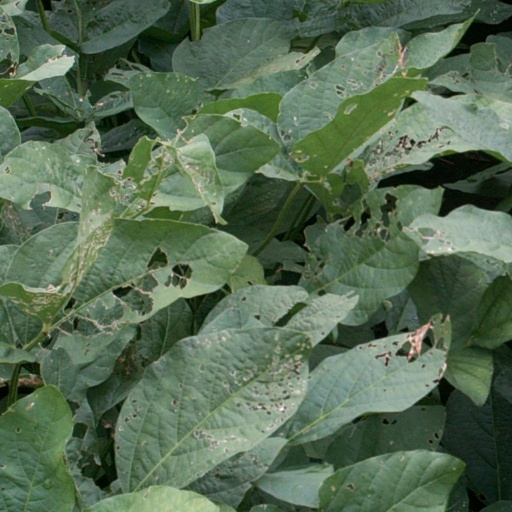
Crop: soybean